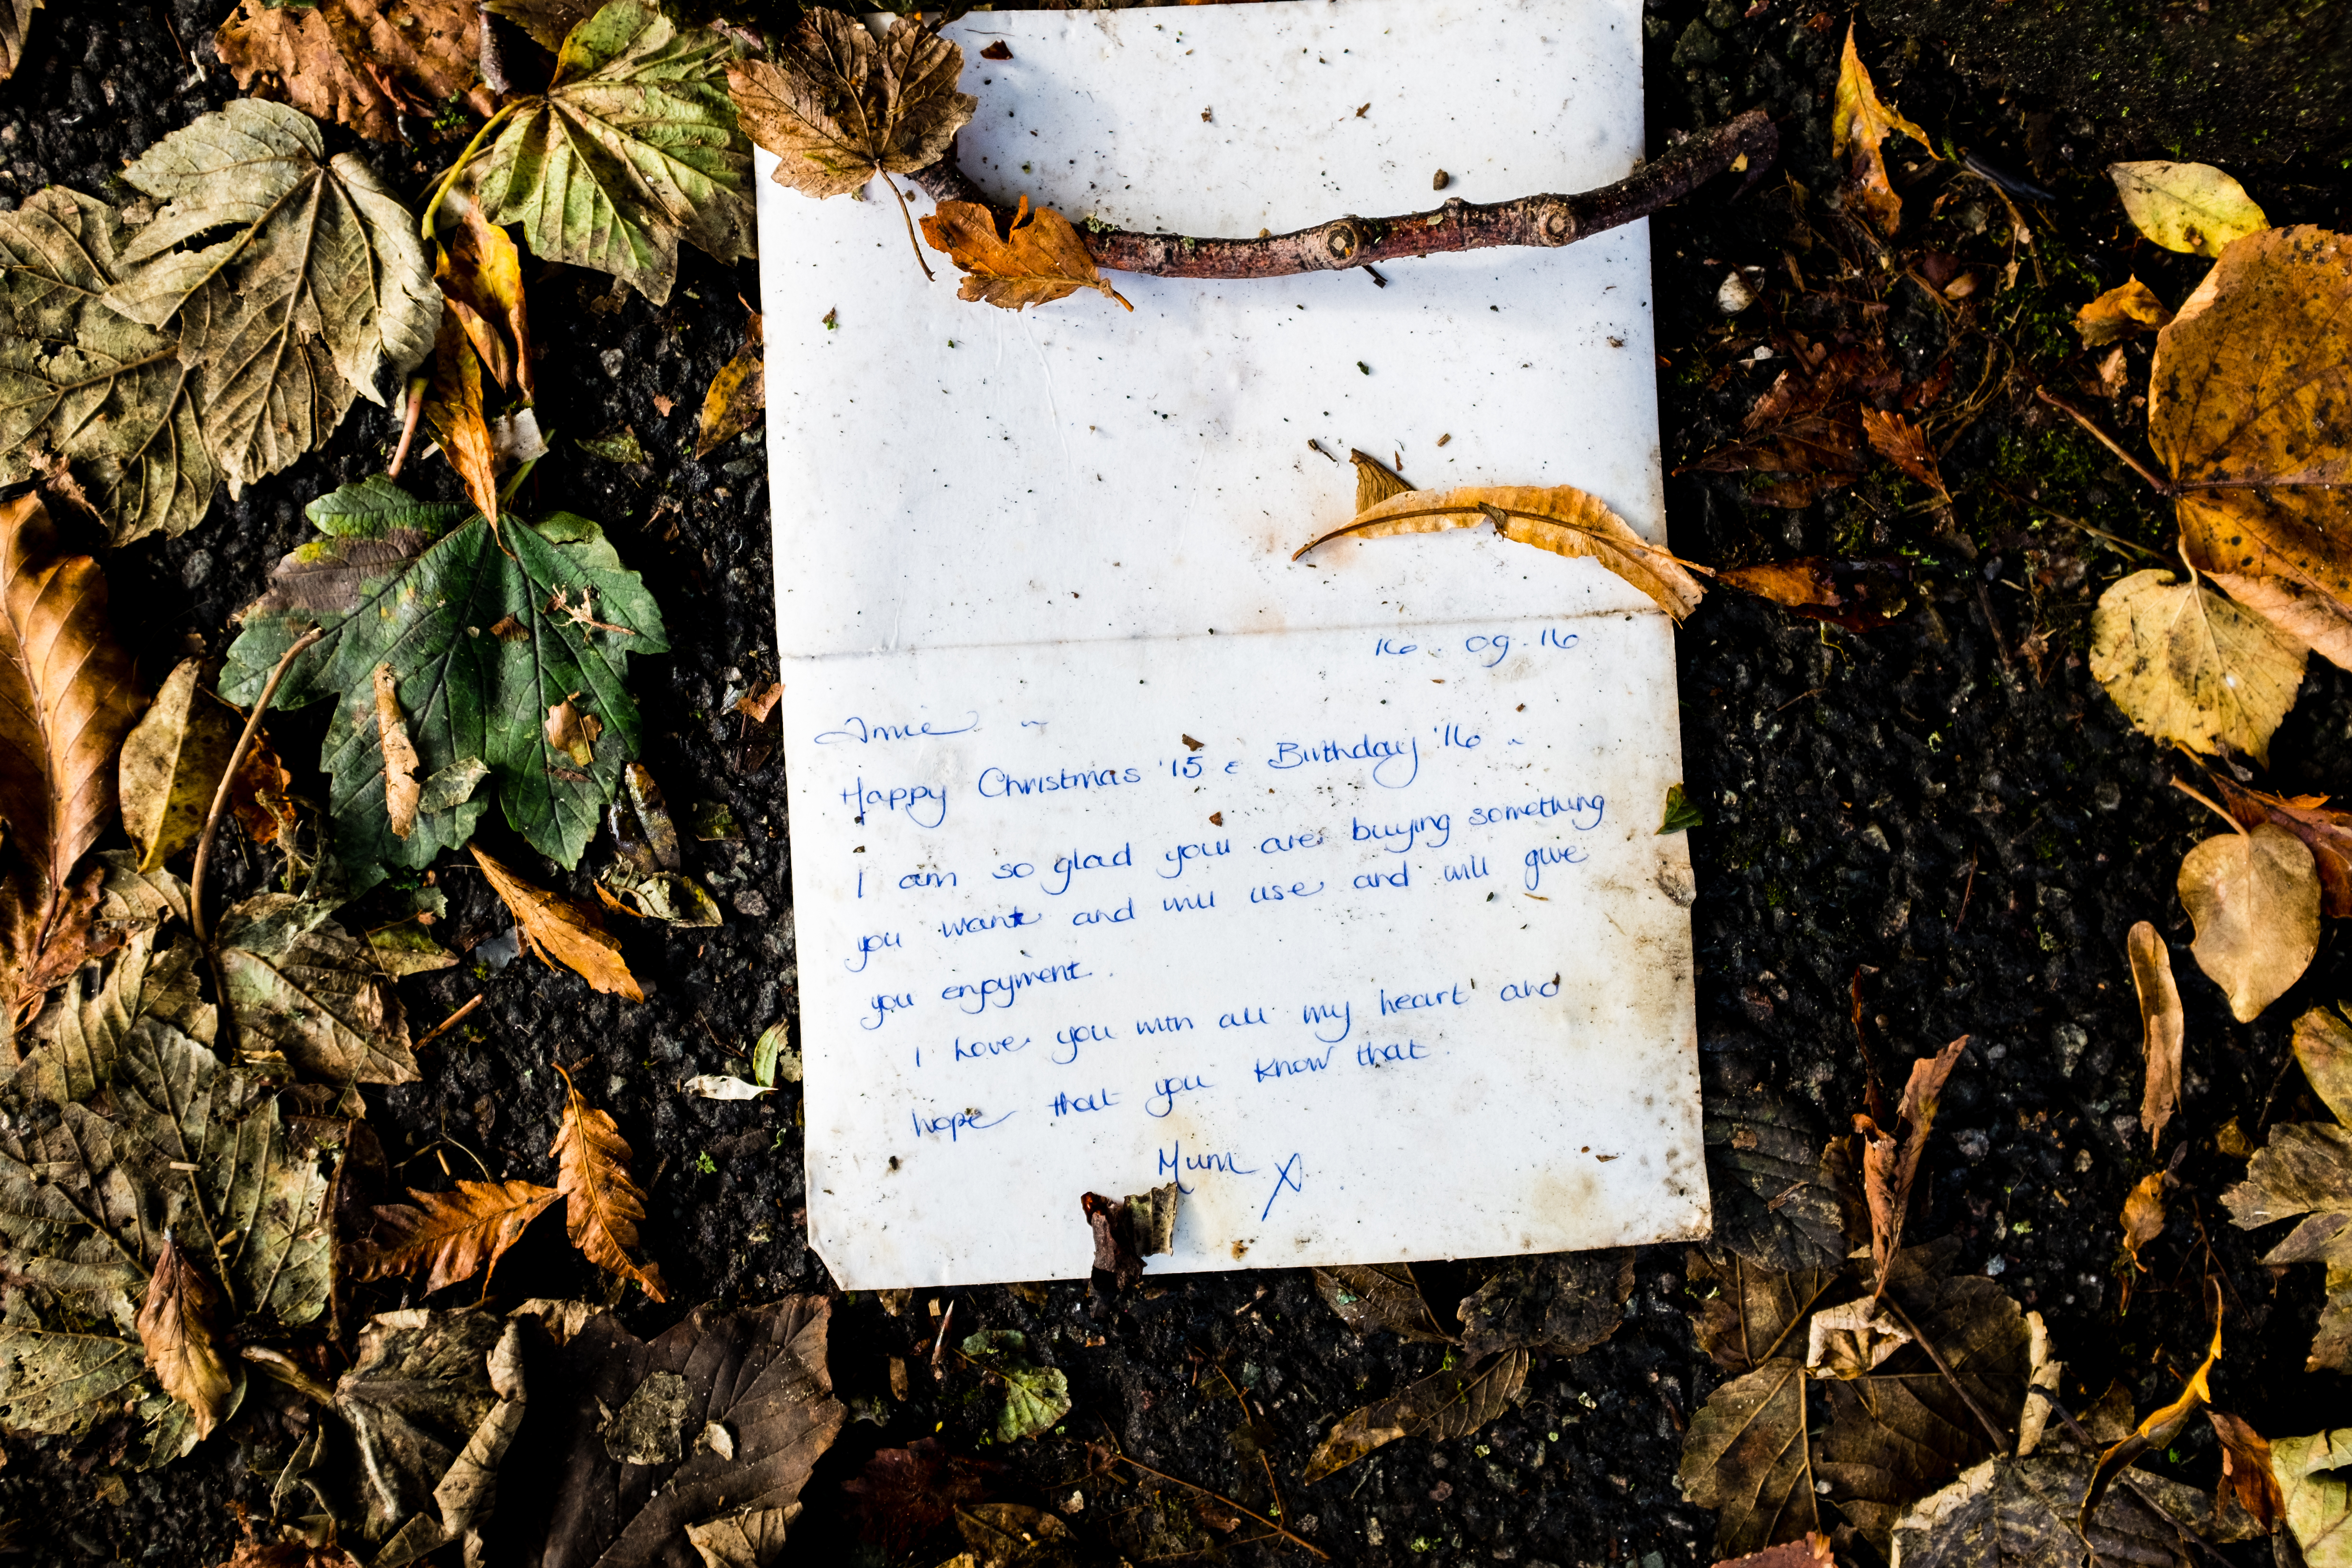
tree, nature, rock, wood, leaf, autumn, soil, season, kendal, 2015, 20161001, cards, geology